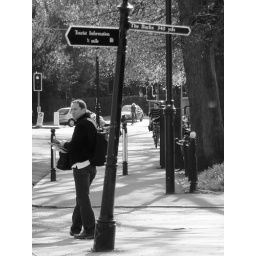
Taken one the way home whilst sitting in traffic. It seems that the Cambridge Summer tourism scene hs started!